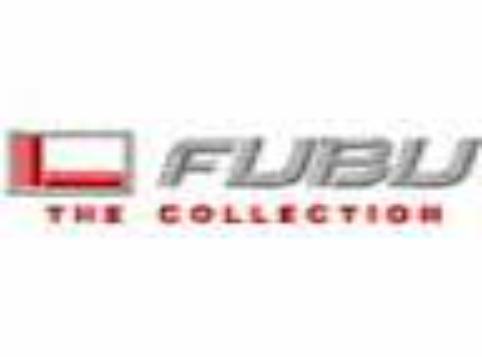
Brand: FUBU
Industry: Clothes